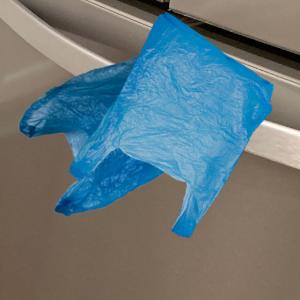
Label: plasticbags